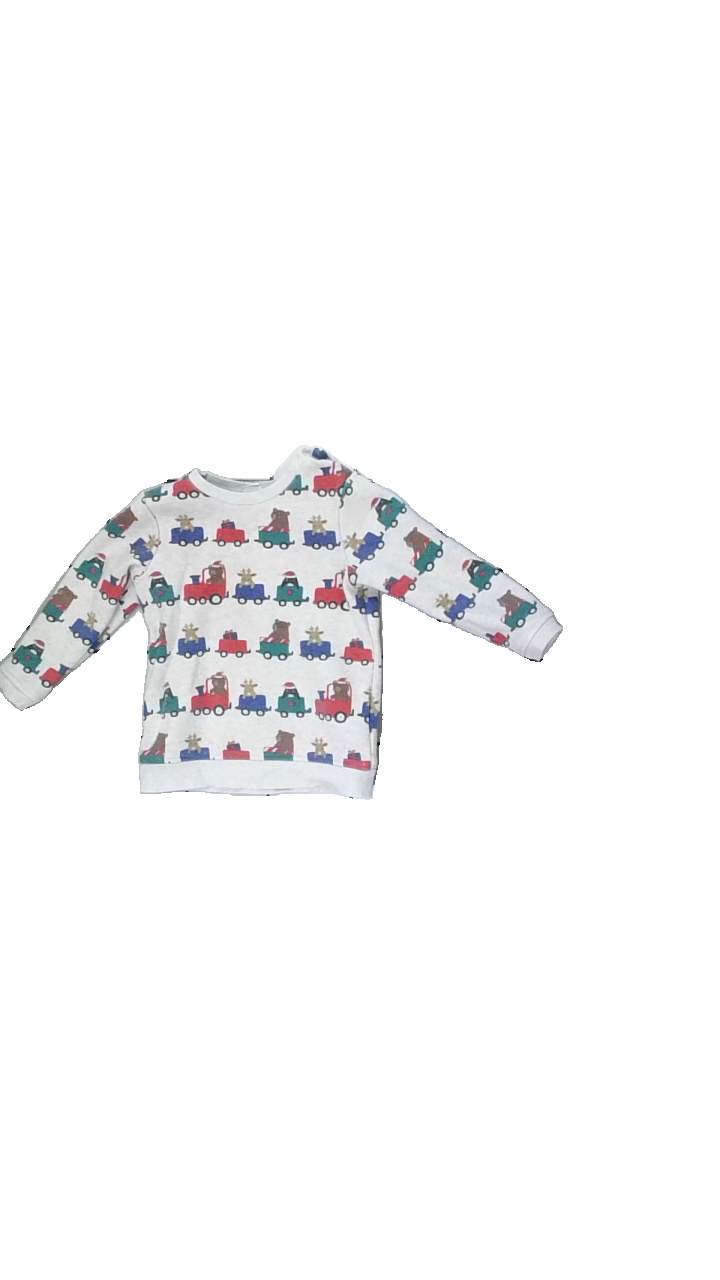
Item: Sweater (Children)
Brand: H&m
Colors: Blue, Green, Red, Multicolor
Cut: Regular
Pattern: Animal print
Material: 72% cotton 28% polyester
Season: Winter
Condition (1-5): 1
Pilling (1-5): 1
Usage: Export
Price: <50